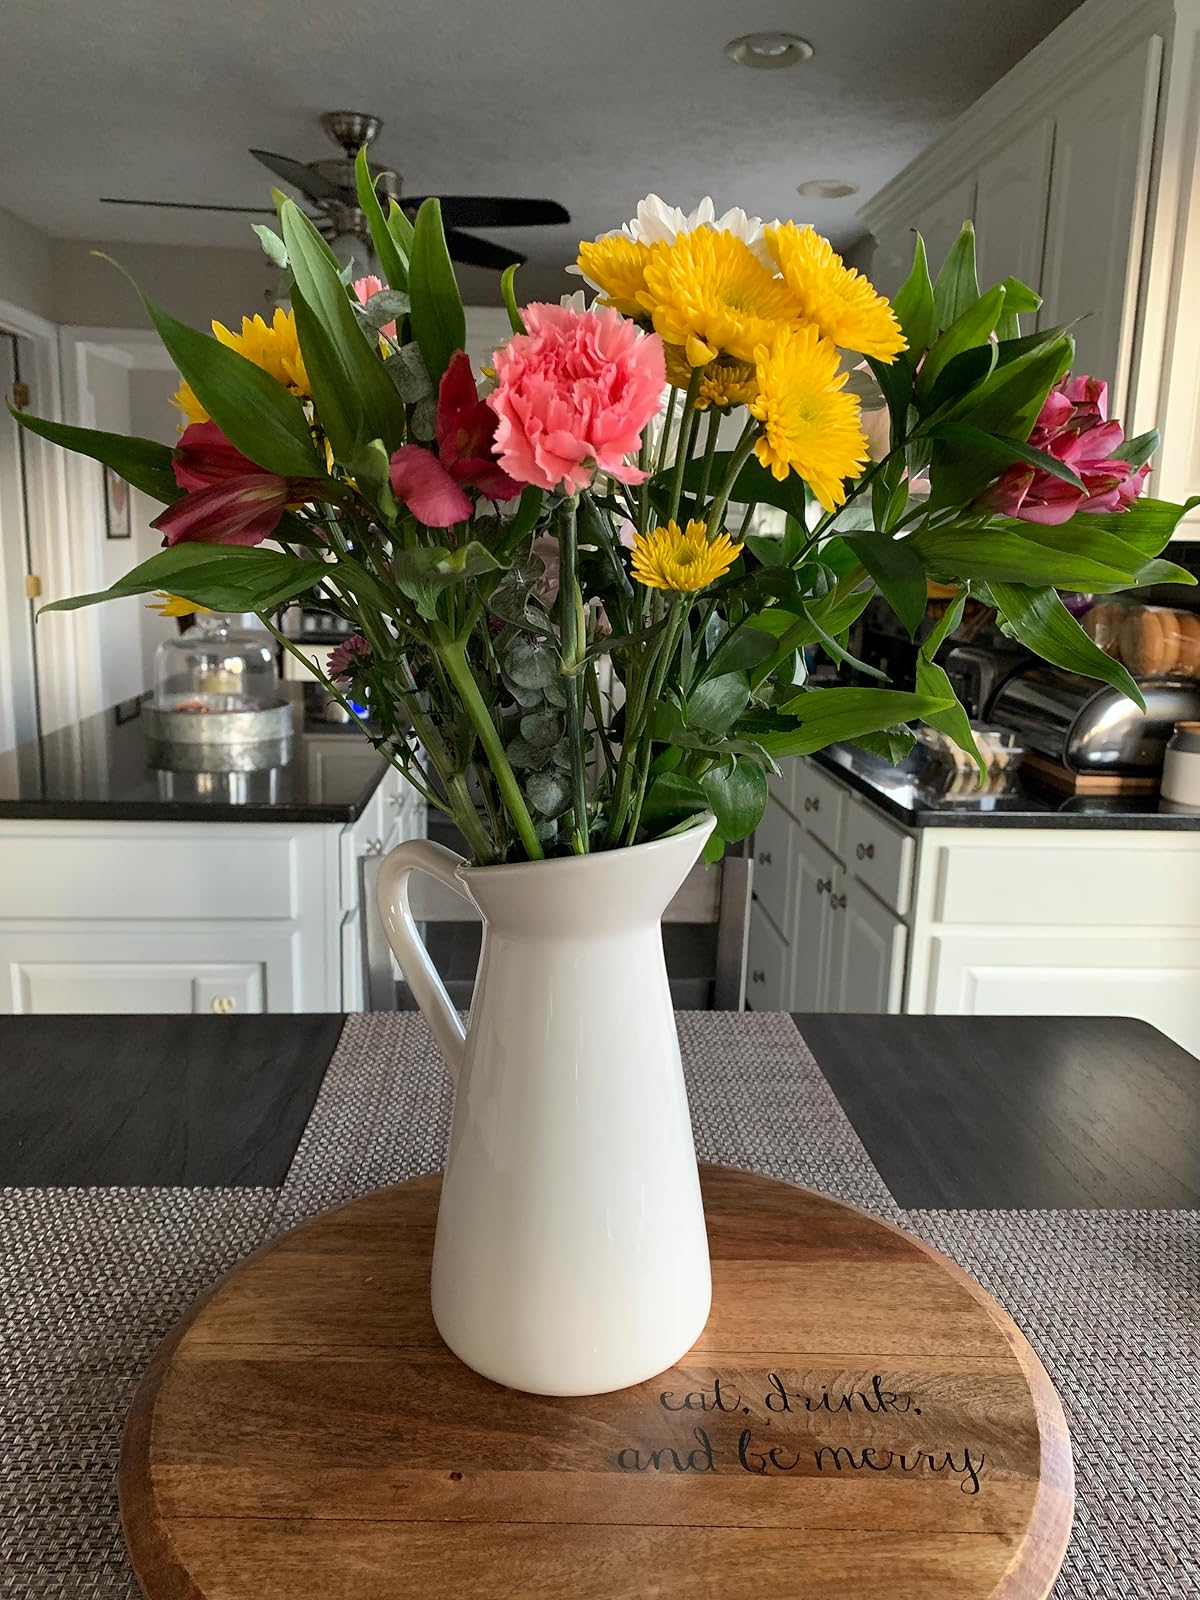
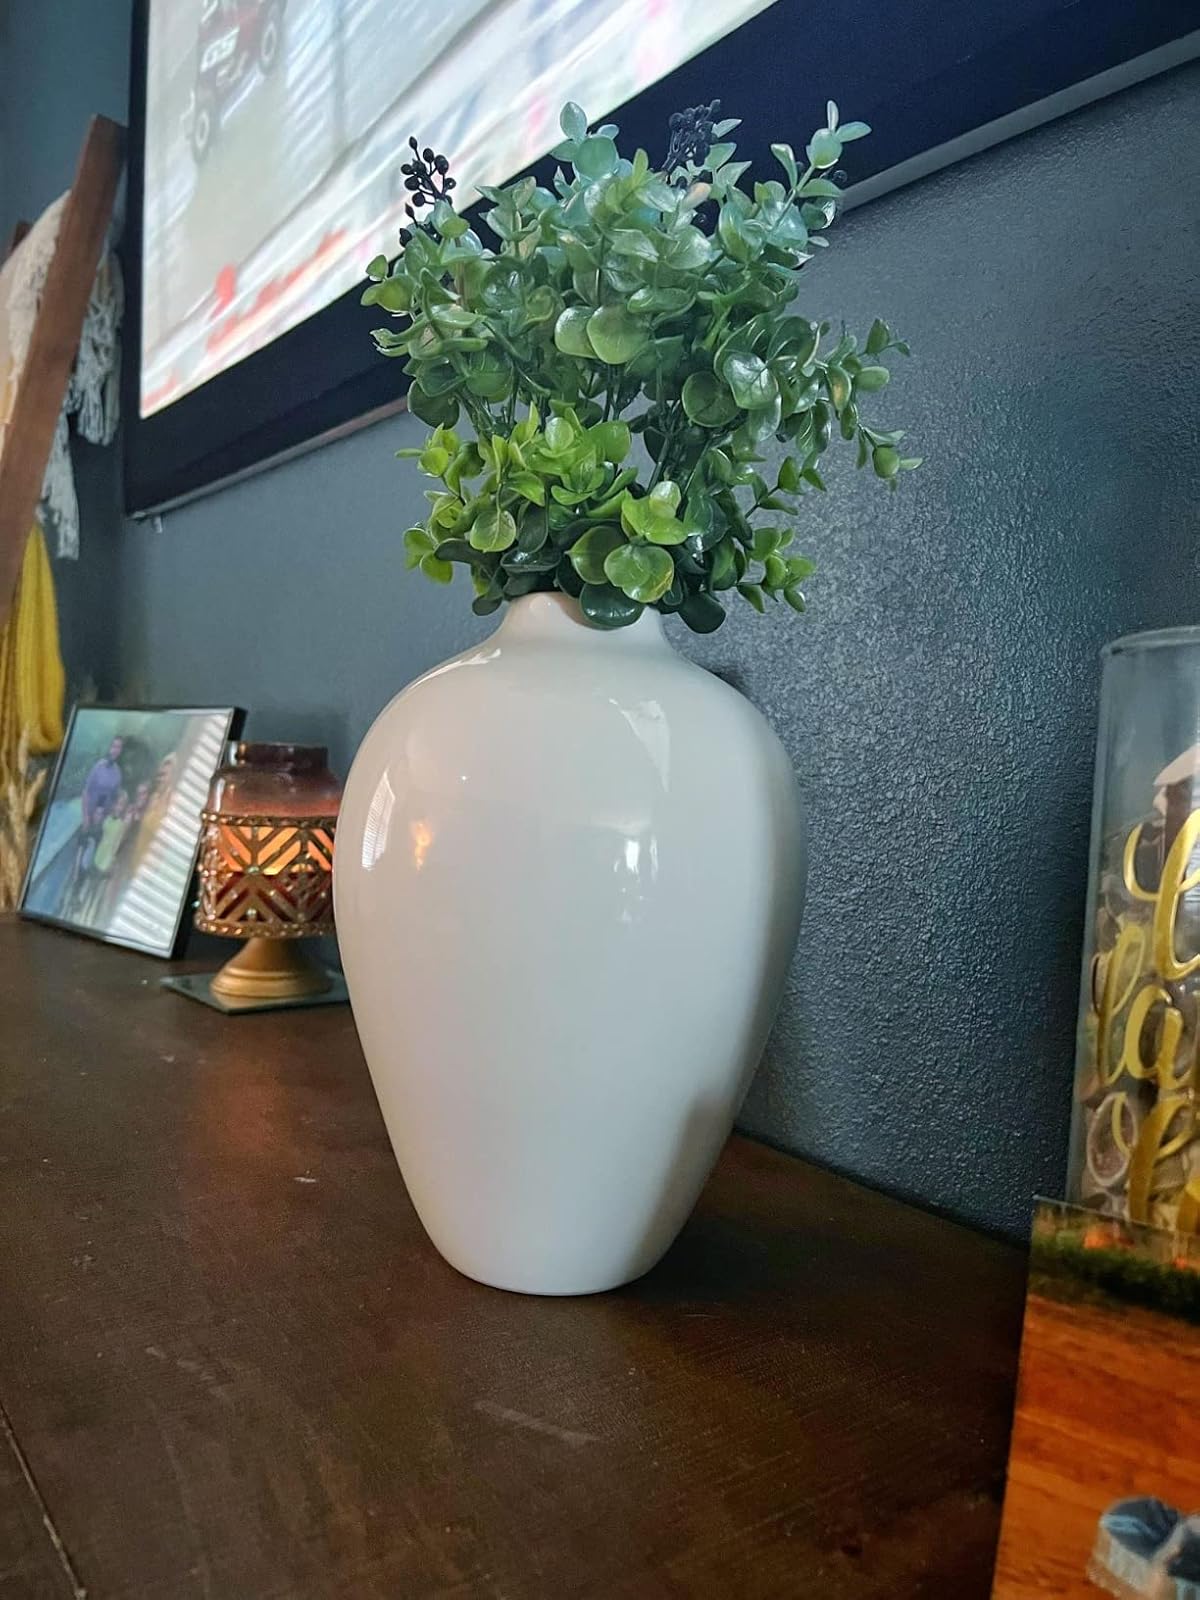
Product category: vase
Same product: no